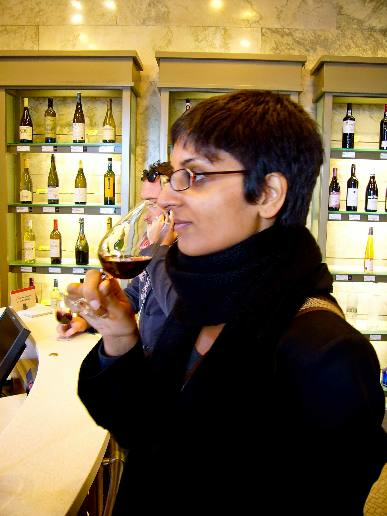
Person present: Yes